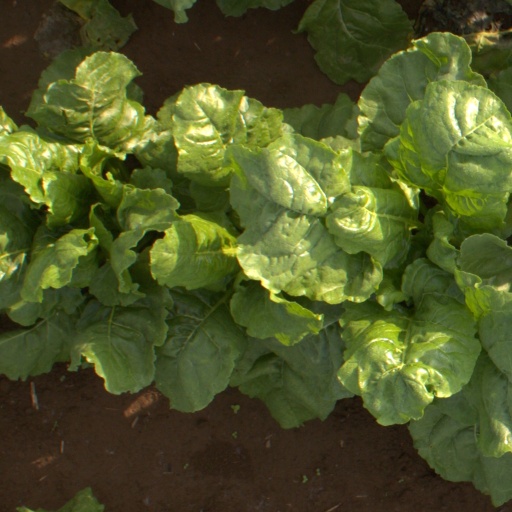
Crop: sugar beet